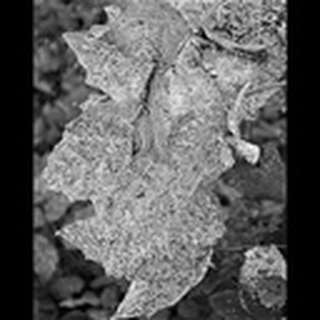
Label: cotton_powdery_mildew